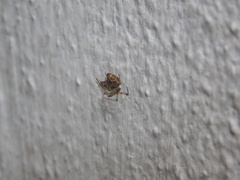
Species: Parasteatoda_tepidariorum